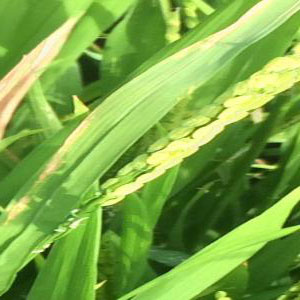
Disease: Bacterialblight